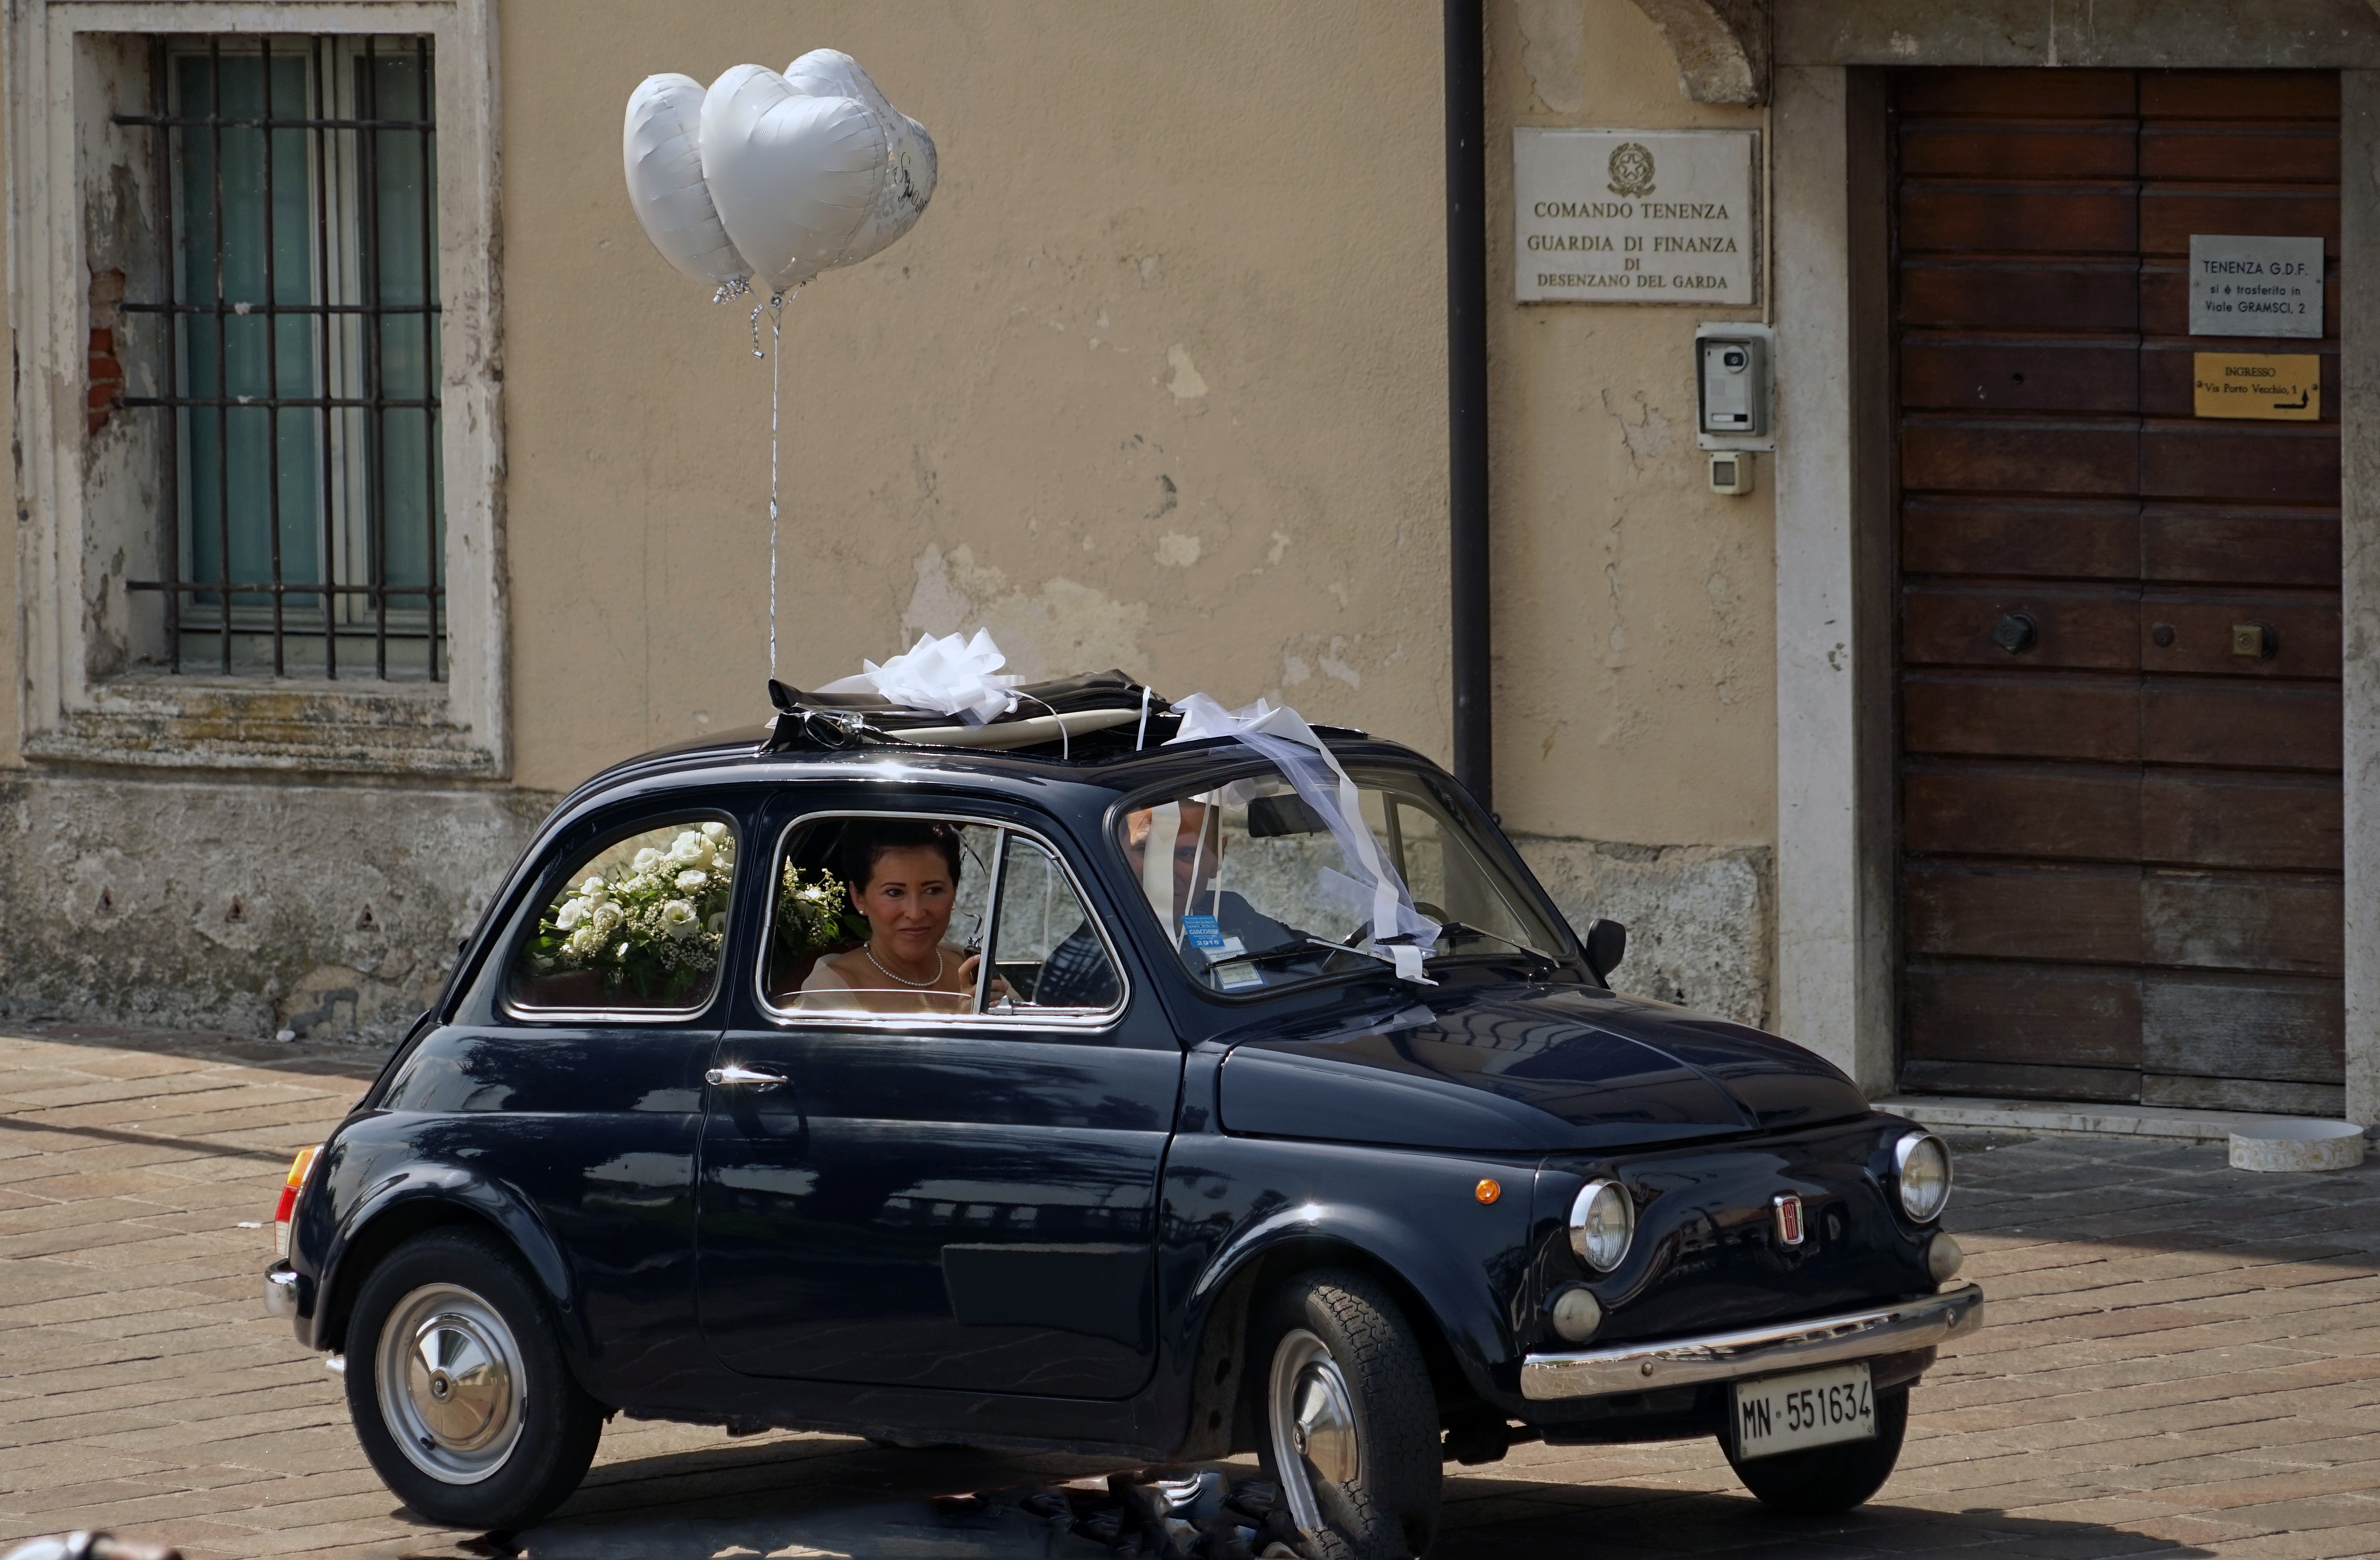
car, vehicle, romantic, wedding, marriage, just married, motor vehicle, bride and groom, fiat 500, fiat, antique car, city car, wedding car, bridal car, land vehicle, automobile make, automotive design, compact sport utility vehicle